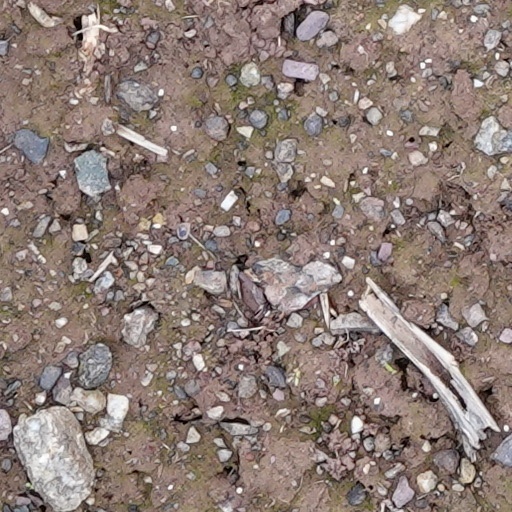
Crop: wheat